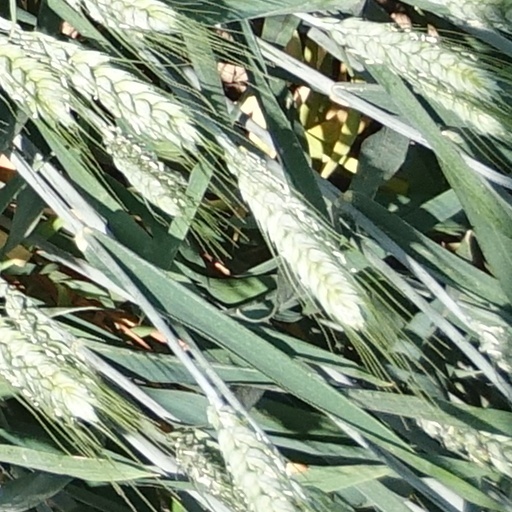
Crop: wheat